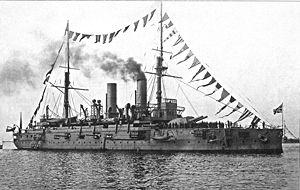
L’Empereur Alexandre II est le premier cuirassé construit pour la flotte de la Baltique en 1881. Un seul cuirassé avait été auparavant construit en Russie, le Pierre le Grand. L’Empereur Alexandre II avait comme sister-ship l’Empereur Nicolas Iᵉʳ.